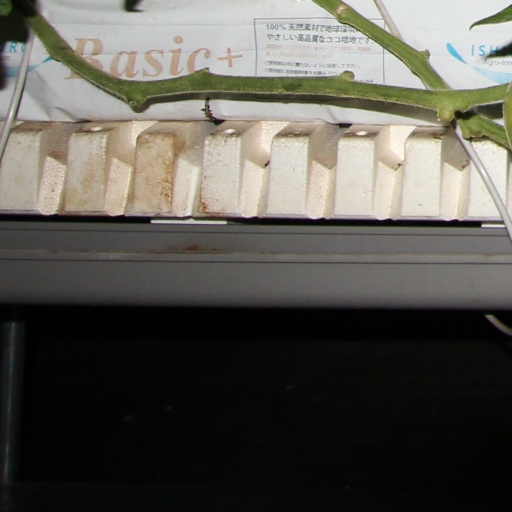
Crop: tomato